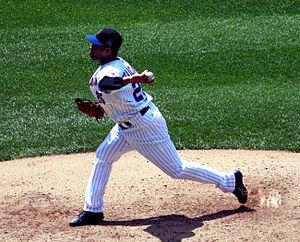
Pedro Juan Feliciano Molina est un lanceur de relève gaucher au baseball. Il a joué dans les Ligues majeures pendant huit saisons entre 2002 et 2010 et s'aligne maintenant avec les Yankees de New York.